Takanekōdan Station

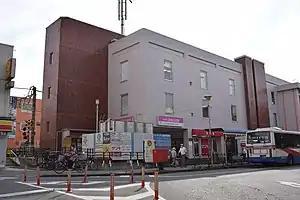
Takanekōdan Station, June 2020

is a passenger railway station located in the city of Funabashi, Chiba Prefecture, Japan, operated by the private railway operator Keisei Electric Railway.